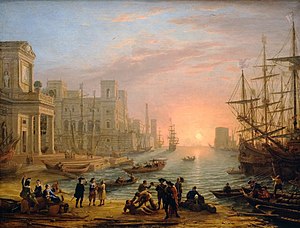
Merkantilisme
En (imaginær) havn, malet af Claude Lorrain omkring 1639, da merkantilismen var på sit højdepunkt
Merkantilisme er en betegnelse til sammenfatning af de økonomiske tanker, der var fremherskende i Europa i tiden fra skattestatens gennembrud til liberalismens gennembrud, det vil sige i 1600- og 1700-tallet. Disse tanker gik ud på at fremme en varieret struktur i næringslivet og udvikle andre næringsveje end landbruget, som da var den fremherskende levevej. Til trods for fællesbetegnelsen må det fastslås, at de merkantilistiske tanker gennemgik en betydelig udvikling med tiden, og at de fik en noget uens udformning i de enkelte lande betinget af disses forskellige forudsætninger; desuden var der naturligvis nuancer i den vægt, der lagdes hos forskellige forfattere på de enkelte virkemidler. Alligevel vil det være rimeligt at betragte dem som holdende sig inden for samme tankegang, idet udgangspunktet var bullionisme, der antager, at ens formuestørrelse er udtrykt i hvor meget ædelmetal man råder over. Denne bullionisme havde sin oprindelse i senmiddelalderen og prægede gennem hele oplysningstiden de tanker, som netop fandt deres udtryk i merkantilismen.